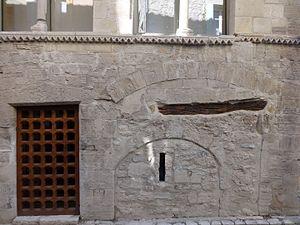
Villemagne-l'Argentière (Hérault) - Hôtel des monnaies - emplacement d'une ancienne boutique
L'hôtel des Monnaies est un édifice civil du XIIIᵉ siècle de style gothique située dans la commune de Villemagne-l'Argentière.